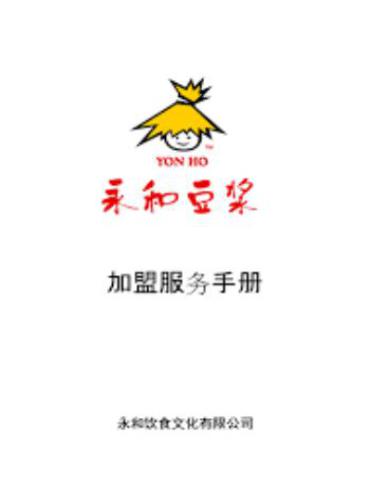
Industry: Food